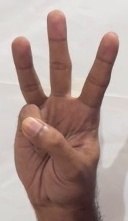
ASL sign: 6